Mark Carney

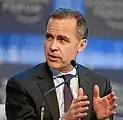
Carney speaks on the global economic outlook at the 2013 World Economic Forum panel.

The epoch-making feature of Carney's tenure as governor remains the decision to cut the overnight rate by 50 basis points in March 2008, one month after his appointment. While the European Central Bank delivered a rate increase in July 2008, Carney anticipated the leveraged-loan crisis would trigger global financial contagion. When policy rates in Canada hit the effective lower bound, the central bank combated the crisis with the non-standard monetary tool "conditional commitment" in April 2009 to hold the policy rate for at least one year, in a boost to domestic credit conditions and market confidence. Output and employment began to recover from mid-2009, in part thanks to monetary stimulus. The Canadian economy outperformed those of its G7 peers during the crisis, and Canada was the first G7 nation to have both its Gross Domestic Product (GDP) and employment recover to pre-crisis levels.